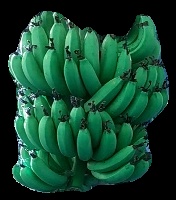
Variety: pachbale
Grade: grade1